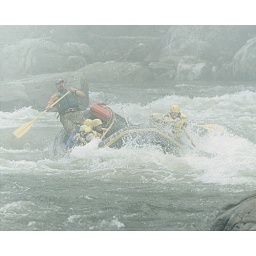
As a white water rafting guide. I'm wearing the blue life vest in the back of the raft.